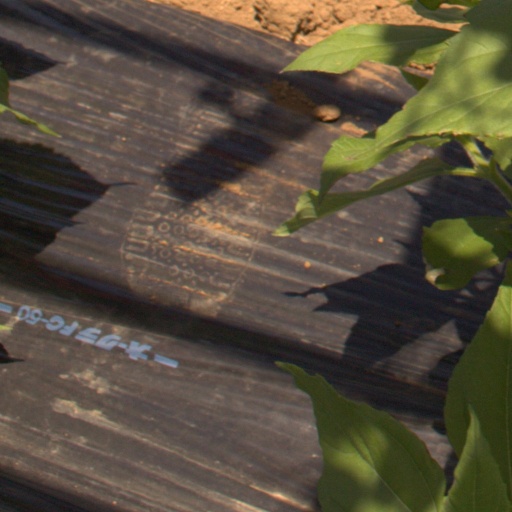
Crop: Jerusalem artichoke